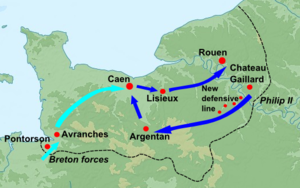
Carte topographique vierge de la France suivant la projection officielle Lambert-93. Note
L'invasion française de la Normandie est une campagne militaire de 1202 à 1204 pour la conquête de la Normandie. Le royaume d'Angleterre a combattu le royaume de France, ainsi que la rébellion de nobles. Le roi Philippe Auguste a conquis les territoires anglo-angevin de Normandie, par le siège de Château Gaillard. Les campagnes de Normandie se terminent par une victoire de la France, le territoire anglo-angevin a ainsi été grandement diminué.